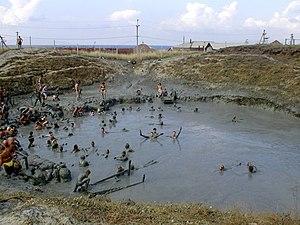
Goloubitskaïa est une stanitsa du sud de la Russie appartenant au raïon de Temriouk et au kraï de Krasnodar. Elle est située sur l'isthme qui sépare le liman Akhtanizovski et la baie de Temriouk de la mer d'Azov, à 8 km à l'ouest de Temriouk et à 137 km à l'ouest de Krasnodar, chef-lieu du kraï. Goloubitskaïa comprenait 5 083 habitants en 2010.
Un volcan de boue ou volcan d'asphalte, souvent associé à une salse émettant de l'eau salée, est une formation géologique en général de taille modeste. Les plus grands connus ont toutefois 10 km de diamètre et atteignent 600 mètres de hauteur.